Pål Tyldum

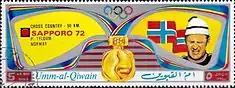
Tyldum on a stamp of Umm al-Quwain

Tyldum grew up in a rural area and in his early years worked as a forester and a surveyor. His brothers Jon, Svein, Kjell and Gunnar were also cross-country skiers, and often competed as a team at the national championships. After retiring from competitions Tyldum returned to his birthplace and became a farmer.